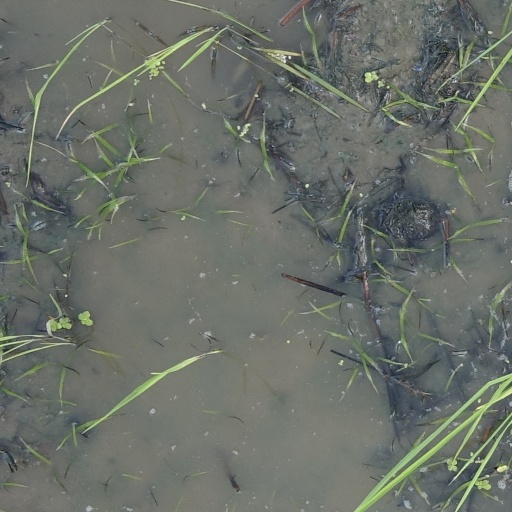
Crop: rice